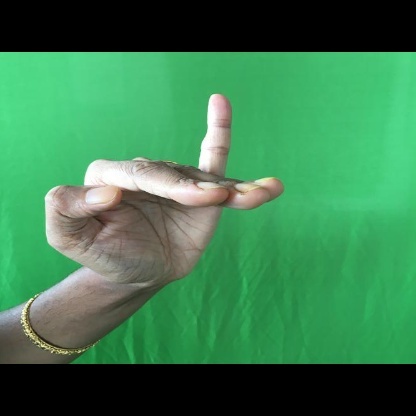
Mudra: Hamsapaksha